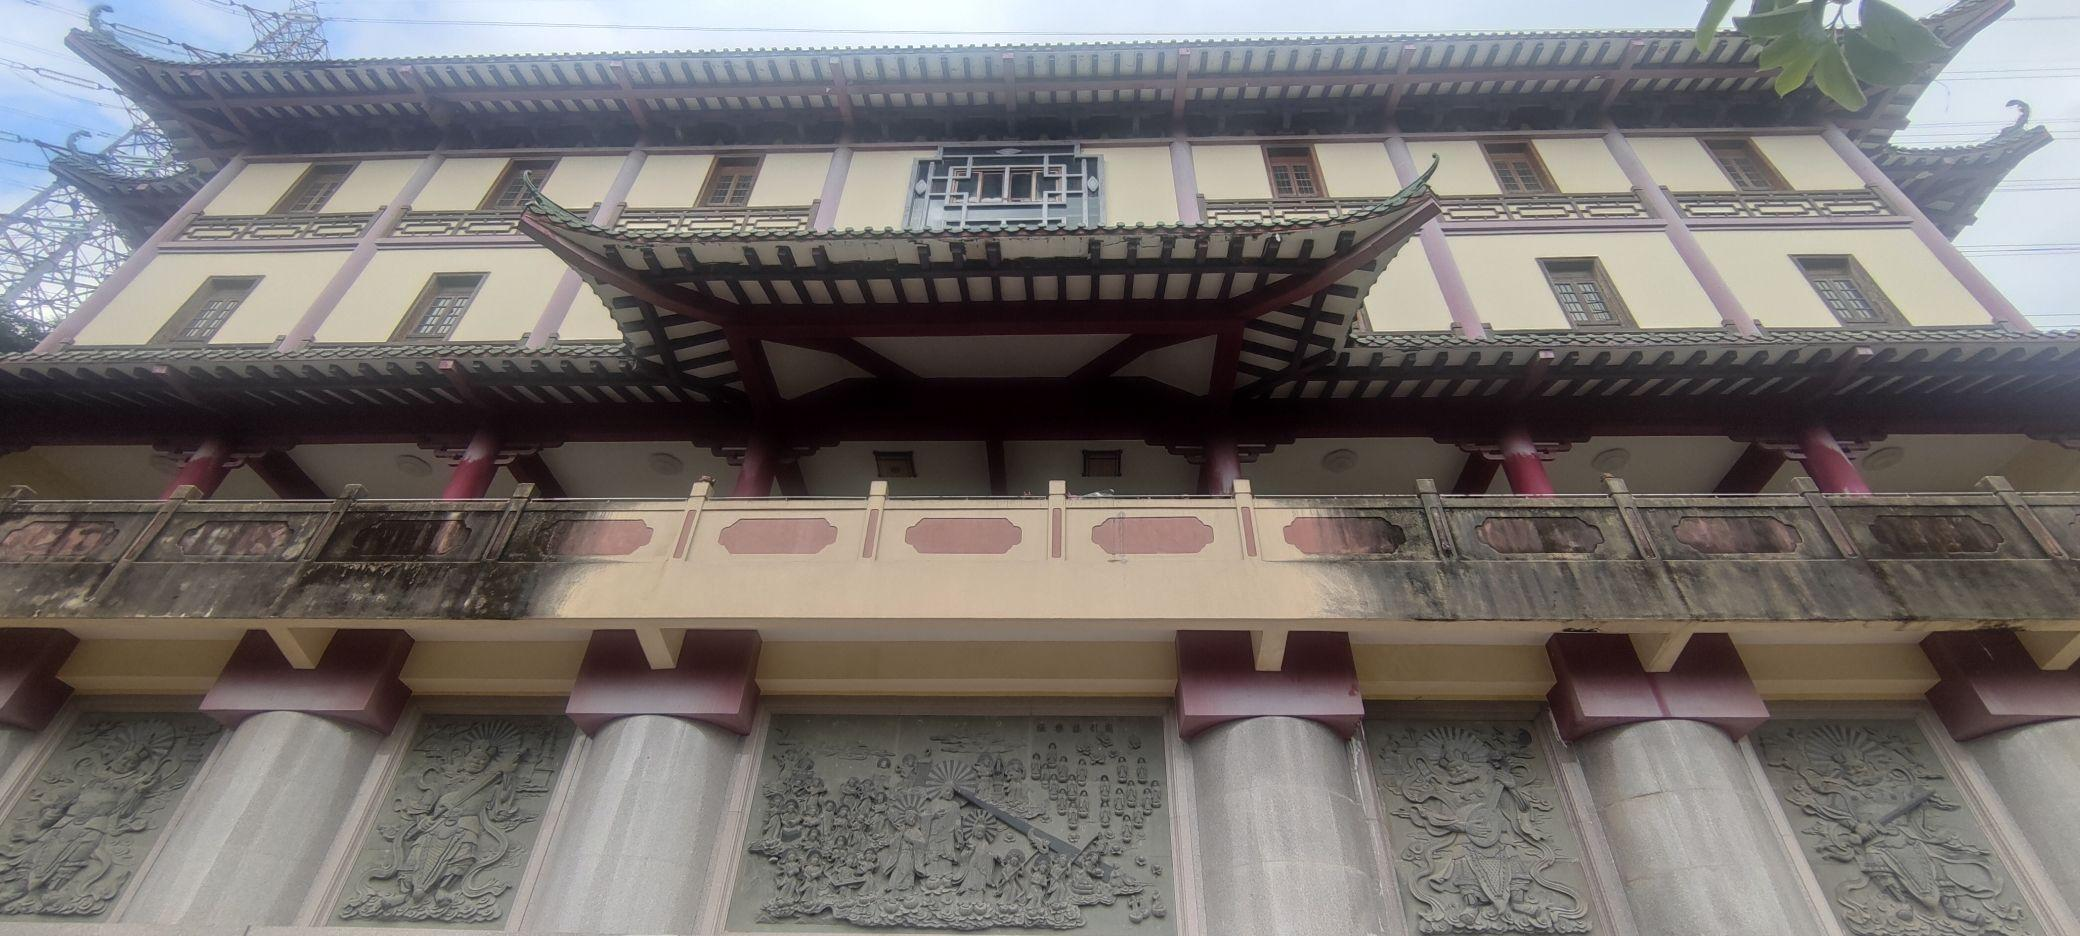
地标名称：大佛寺祖师塔
所在城市：广州市·白云区